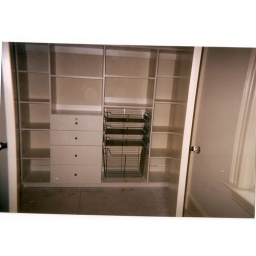
drawer section baskets in chrome and adjustable shelves